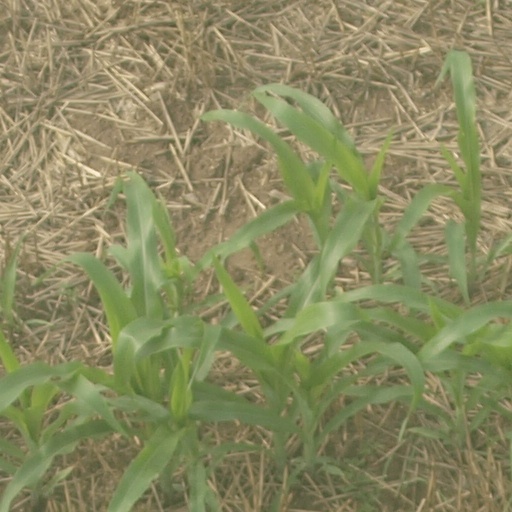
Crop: maize; corn